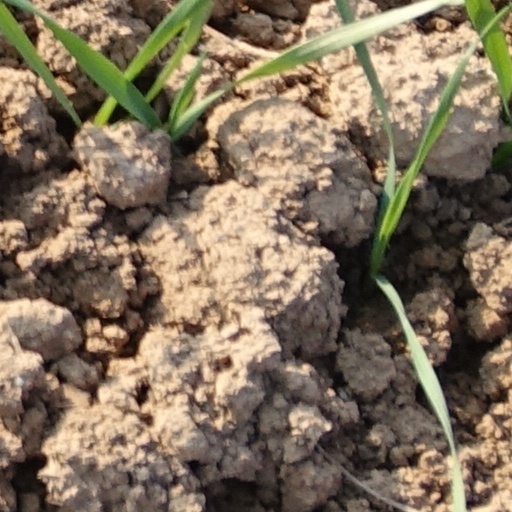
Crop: wheat